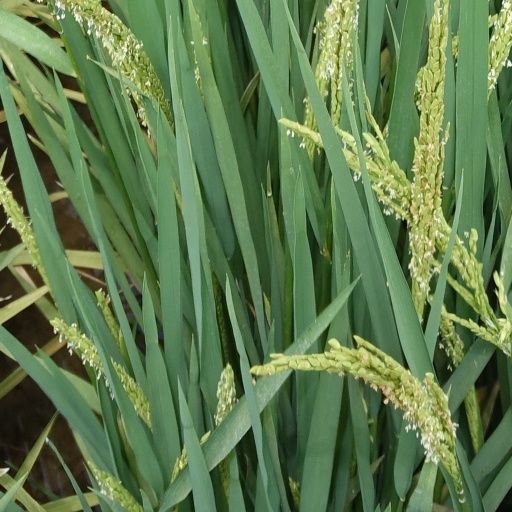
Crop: rice